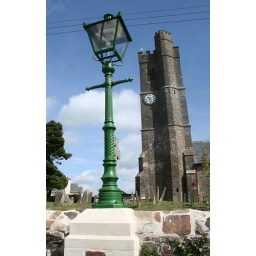
Atherington church lamp in cast iron